Heracleum mantegazzianum

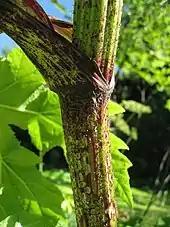
Green, red-spotted stem with white hairs

Giant hogweed typically grows to heights of . Under ideal conditions, a plant can reach a height of . The leaves are incised and deeply lobed. A mature plant has huge leaves, wide, sometimes even up to wide and up to long and a stout, bright green stem with extensive dark reddish-purple splotches and prominent coarse white hairs, especially at the base of the leaf stalk. Hollow, ridged stems are in diameter, occasionally up to diameter, and can grow to more than high. Dark red spots on the stem each surround a single hair. The umbrella-shaped inflorescence, called a compound umbel, may be up to in diameter across its flat top. The flowers are white or greenish white and may be radially symmetrical or strongly bilaterally symmetrical (zygomorphic). The fruit is a schizocarp, producing seeds in dry, flattened, oval pairs. The seeds are approximately long, with a broadly rounded base and broad marginal ridges, coloured tan with brown lines (so-called oil tubes) running of the seed's length.